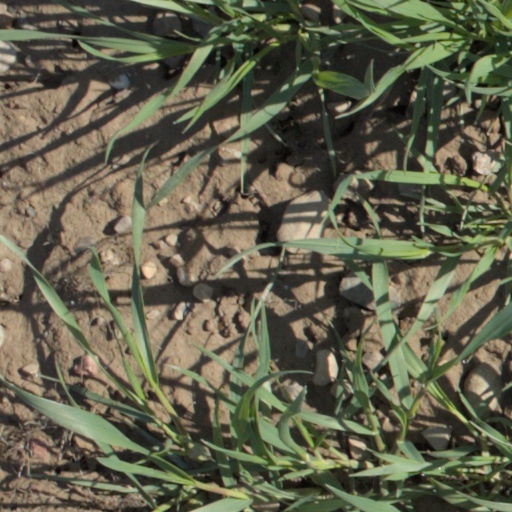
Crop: wheat